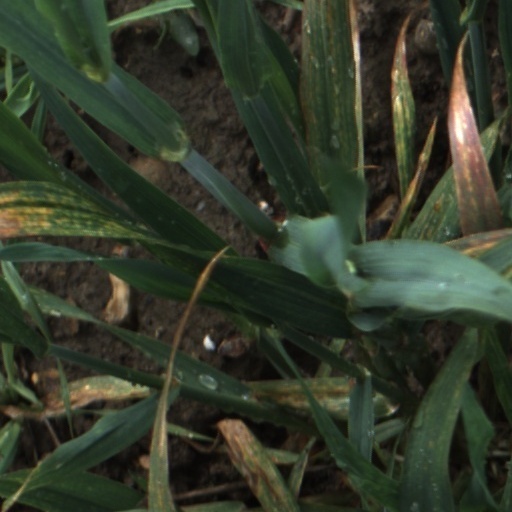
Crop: wheat